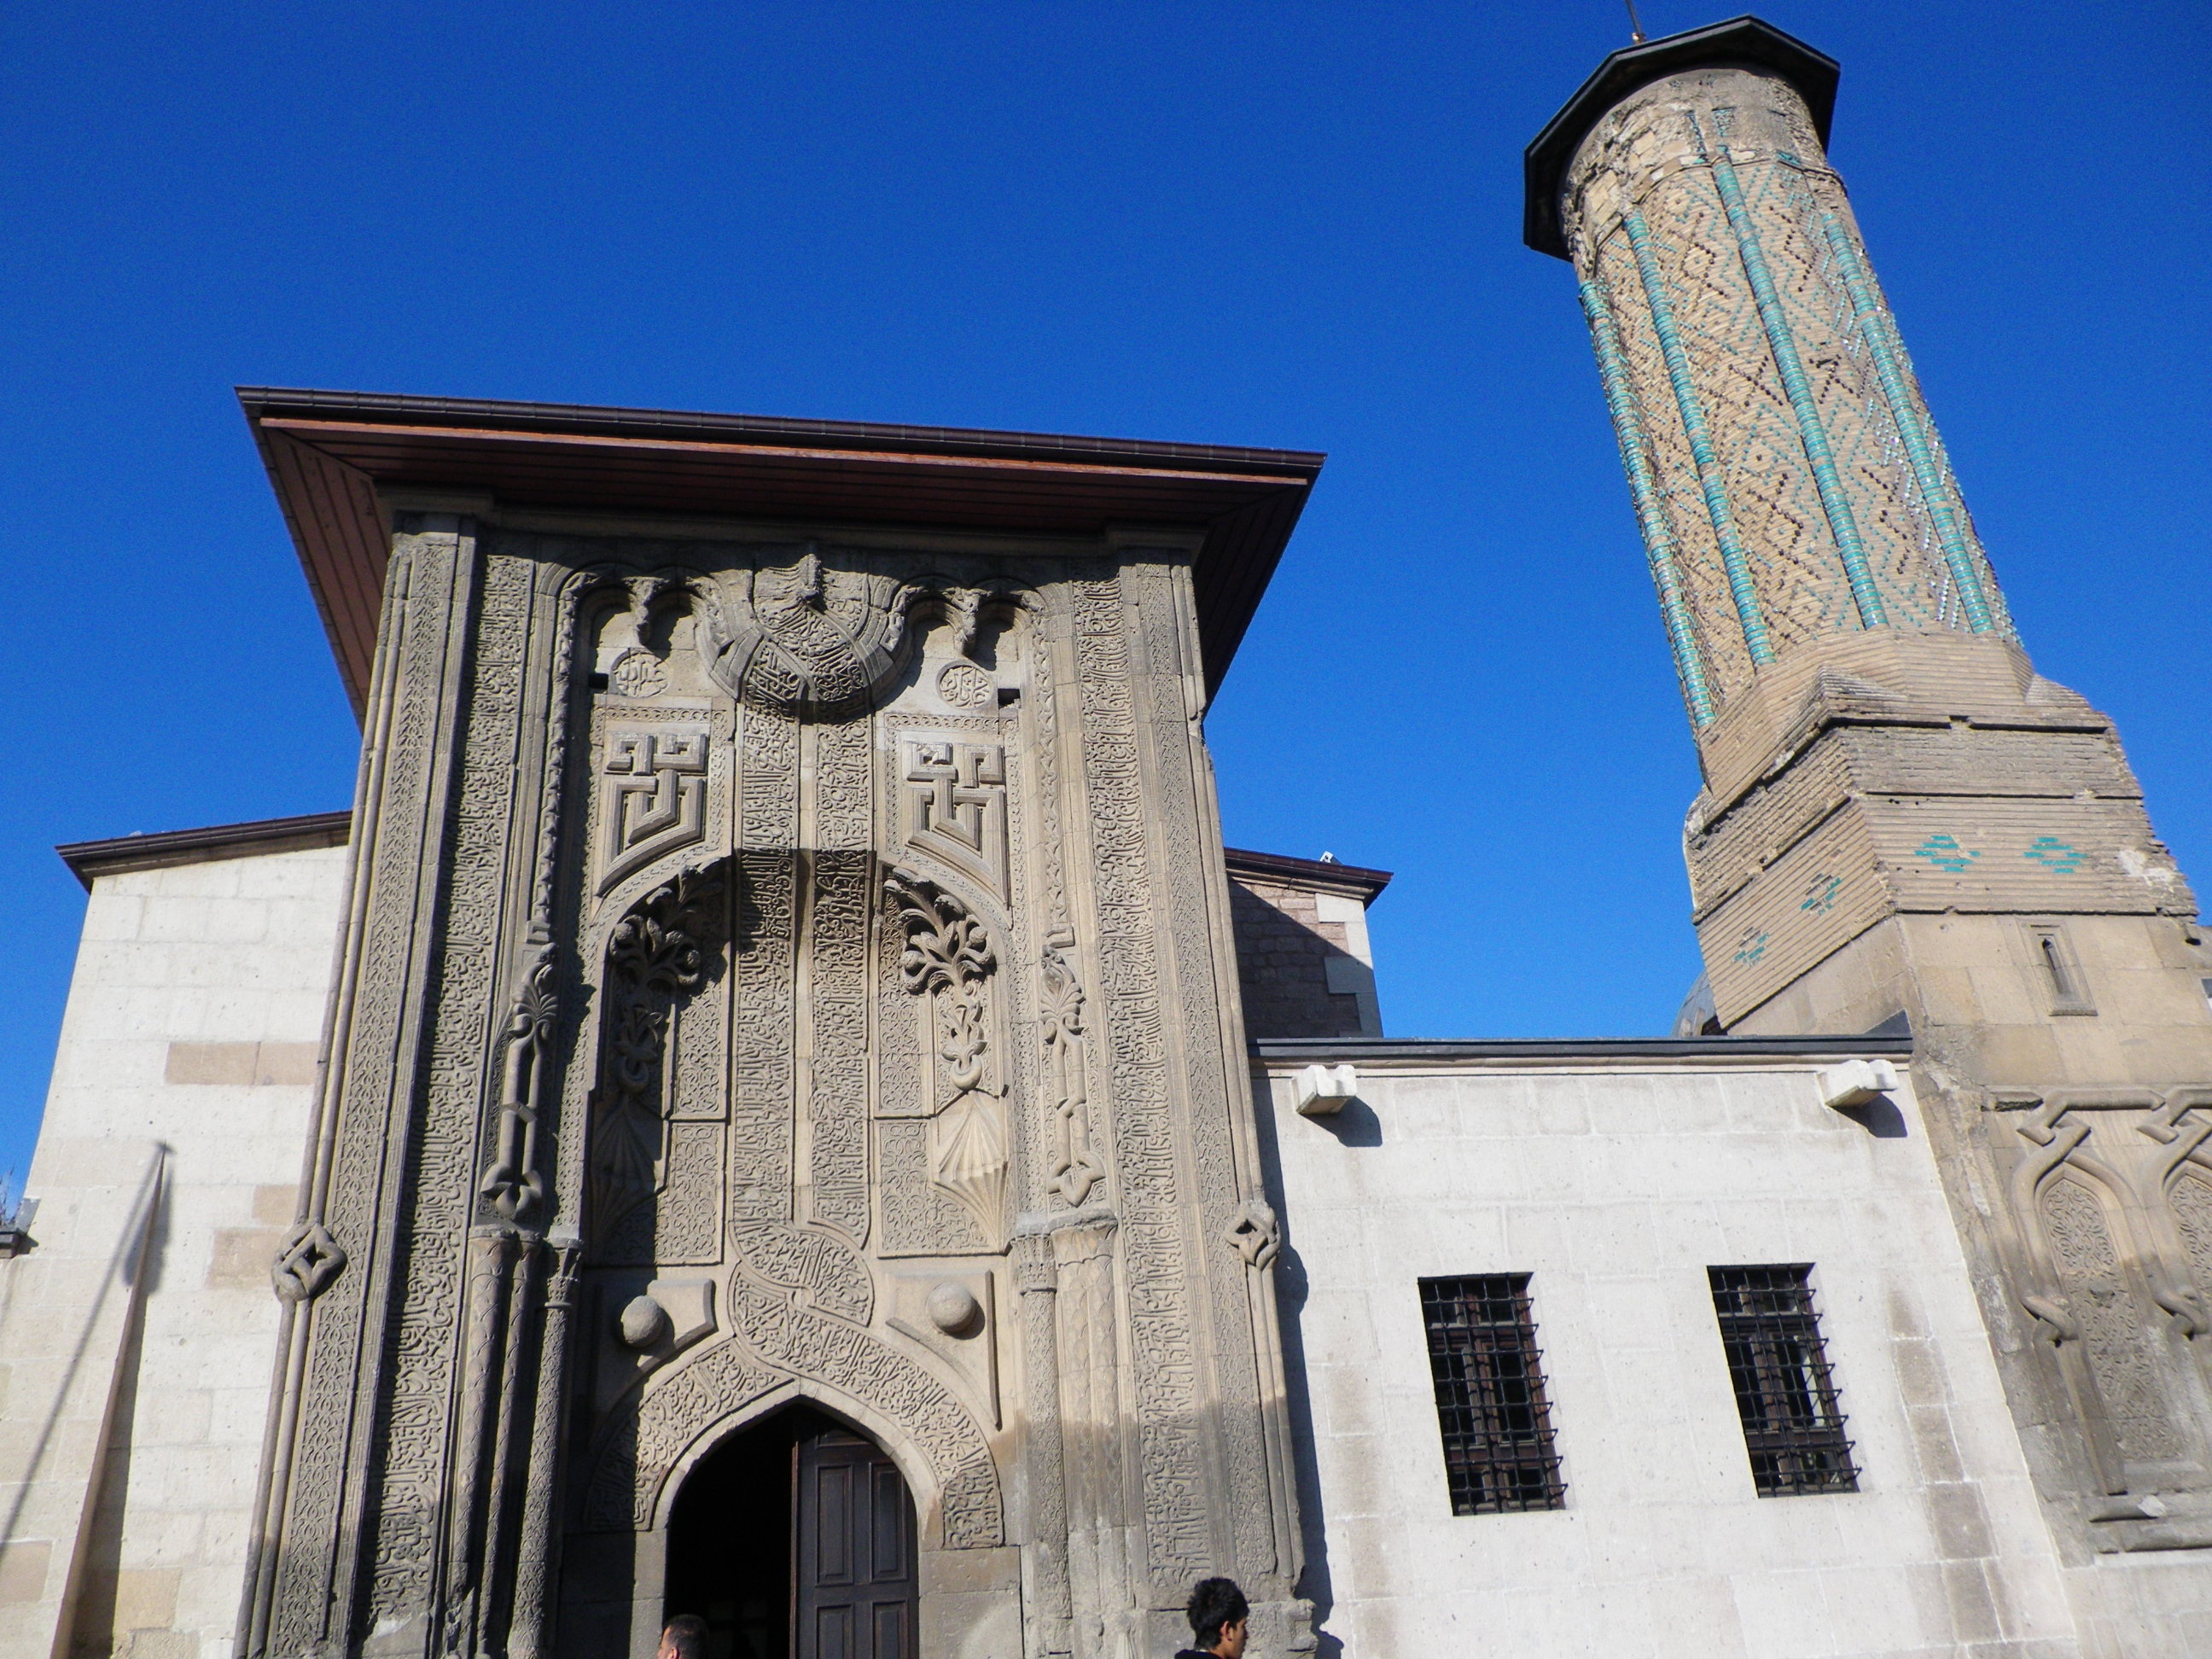
architecture, building, tower, landmark, facade, church, cathedral, place of worship, clock tower, bell tower, blue sky, spire, ruins, steeple, turkey